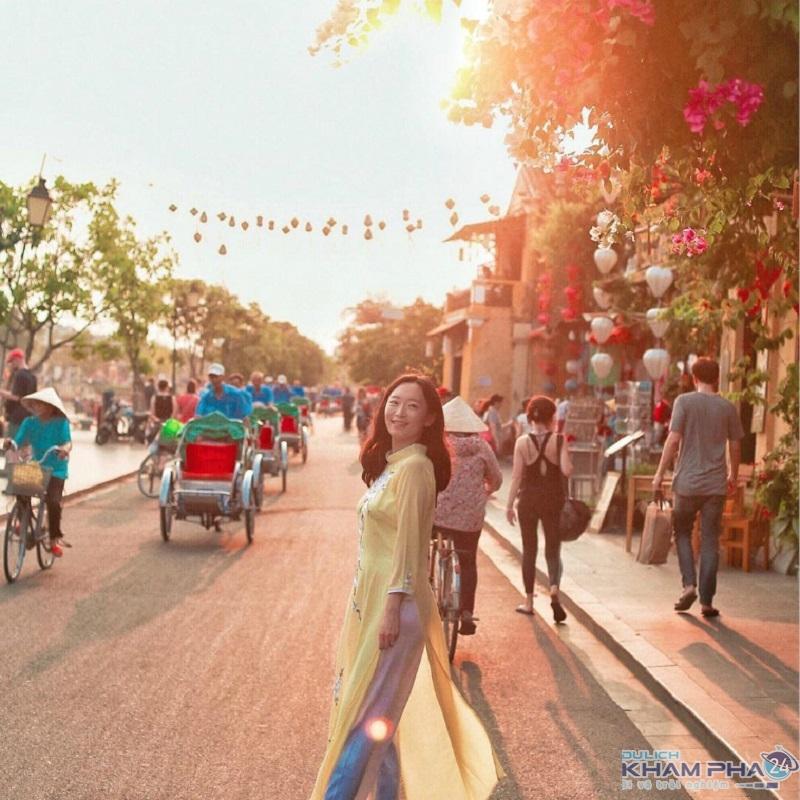
ở trên đường có sự xuất hiện của một người phụ nữ mặc áo dài